Jessica Upshaw

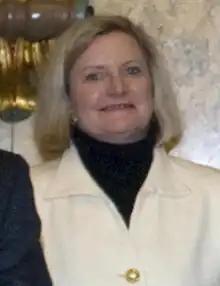
Upshaw in 2010

Jessica Sibley Upshaw (August 31, 1959 – March 24, 2013) was an American politician and lawyer.